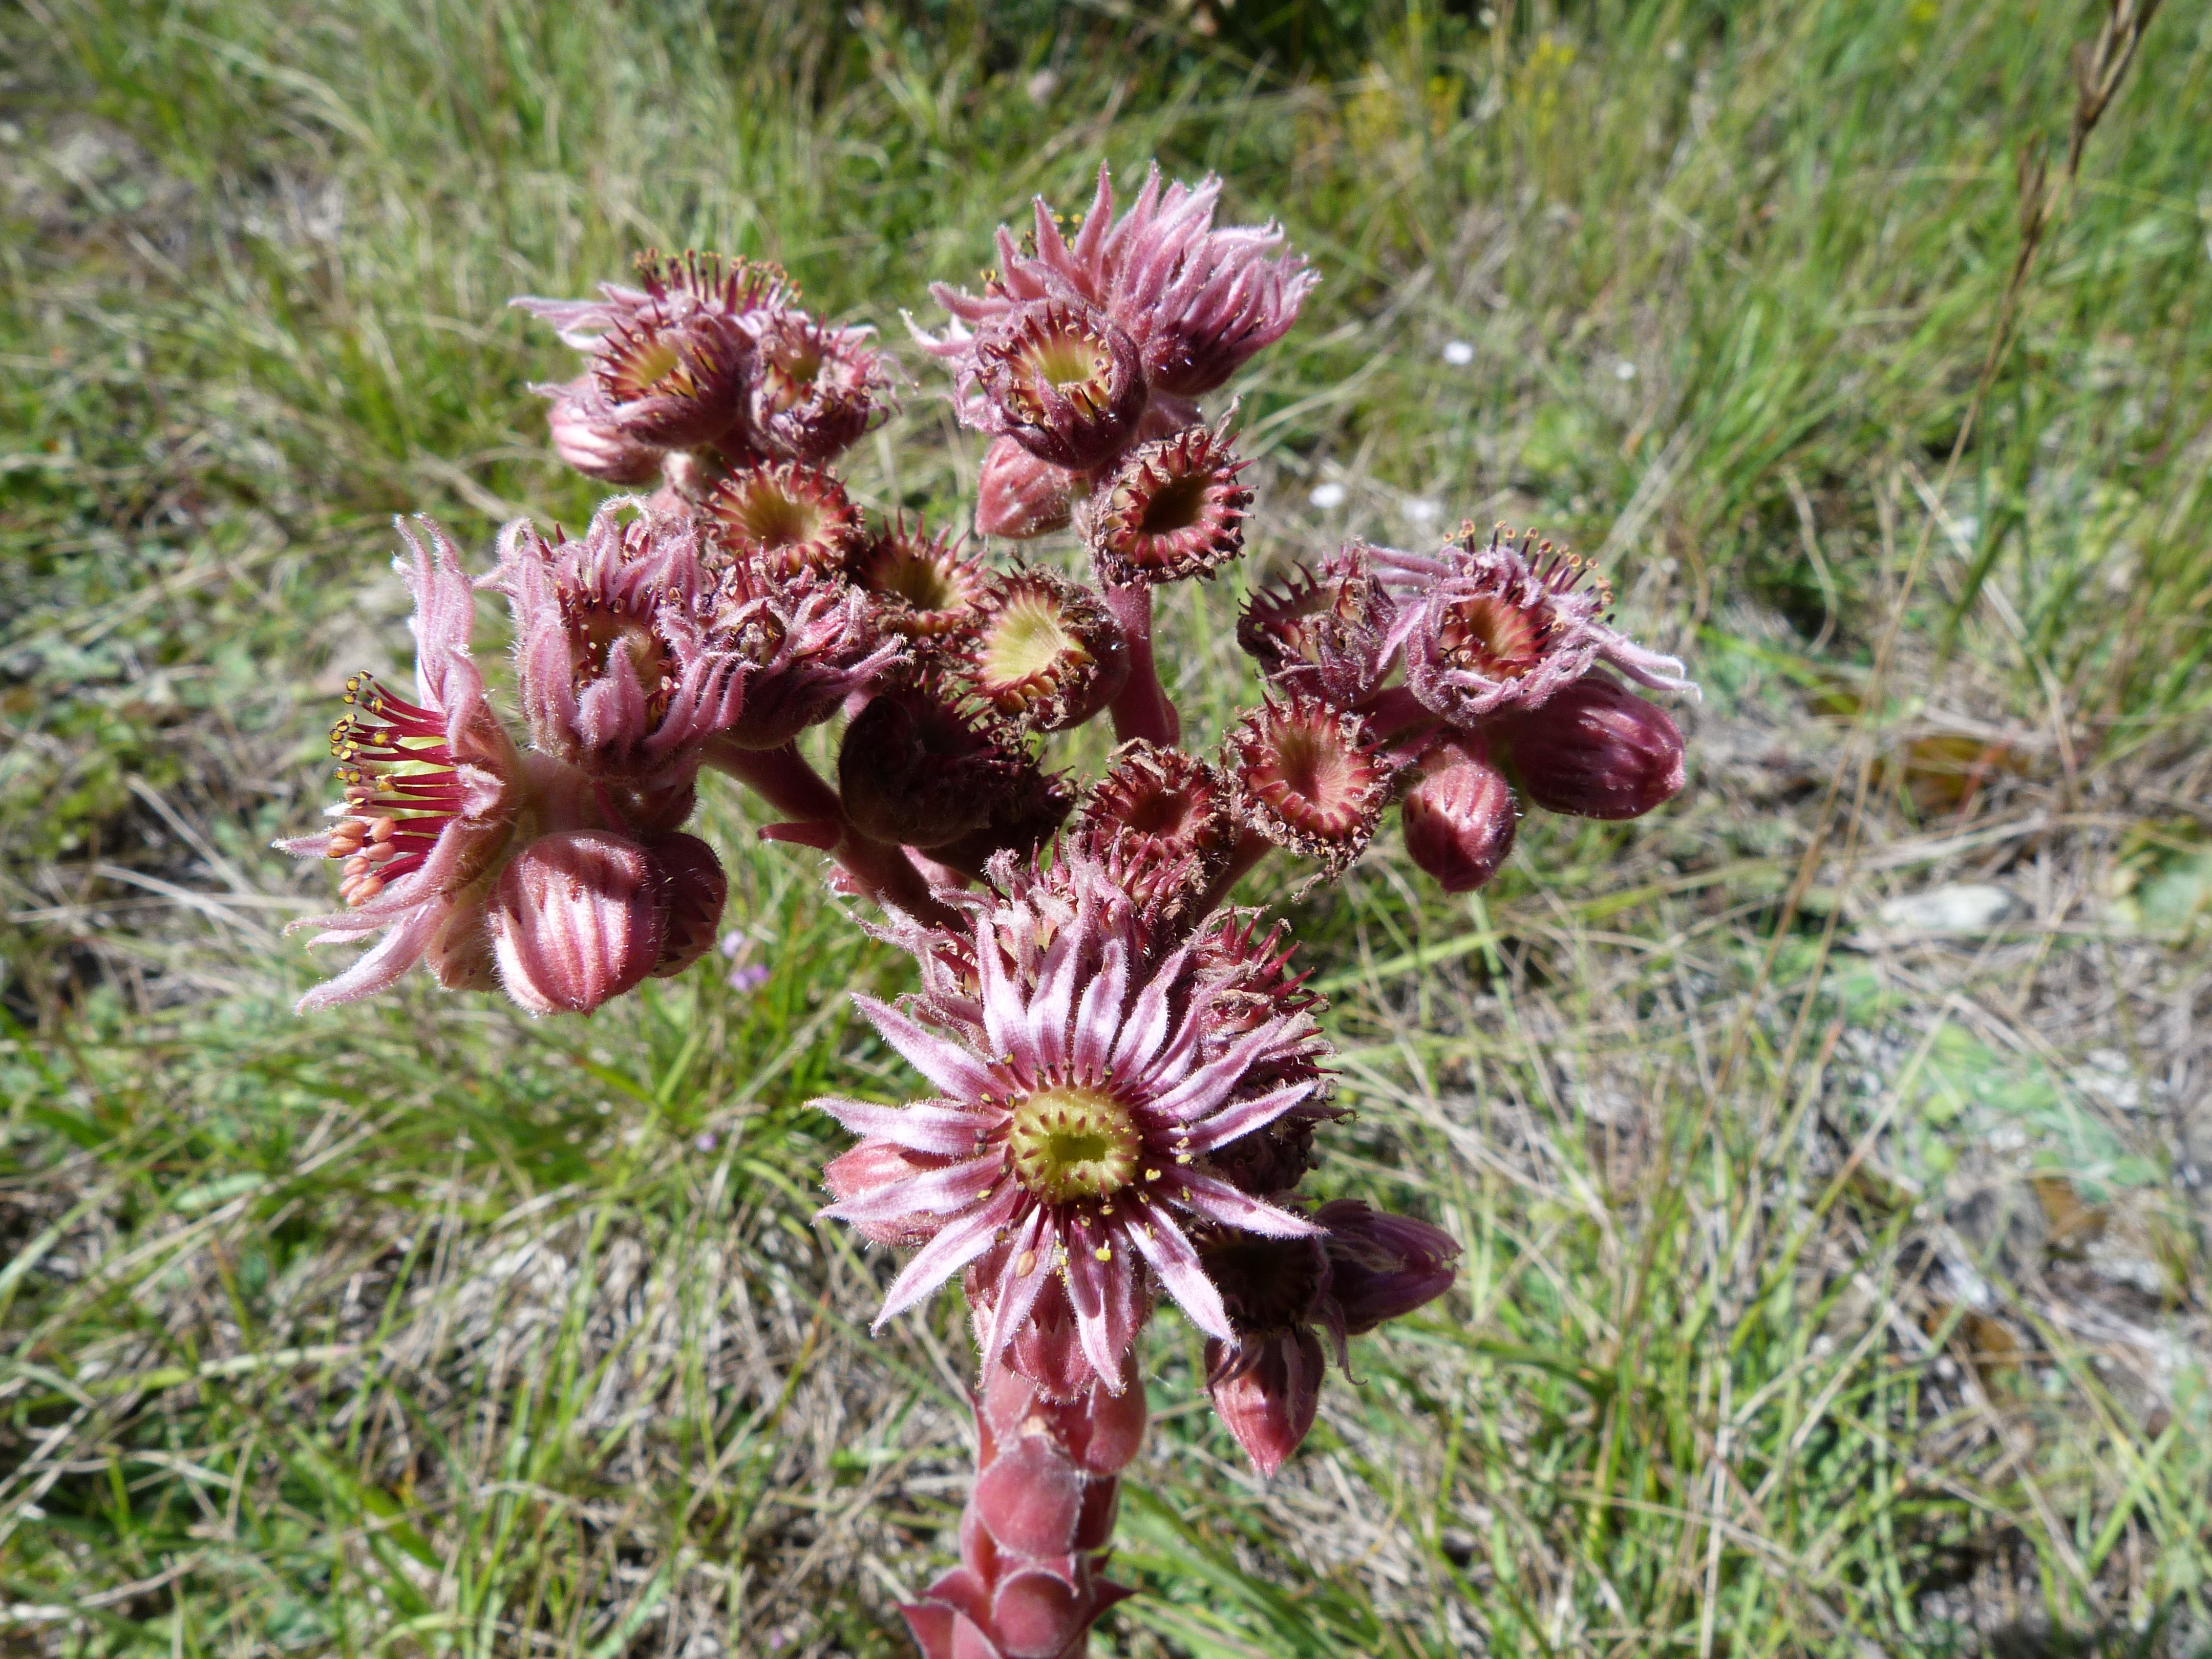
nature, mountain, plant, flower, summer, herb, produce, botany, flora, wildflower, wild plant, alps, shrub, thistle, flowering plant, daisy family, houseleek, land plant